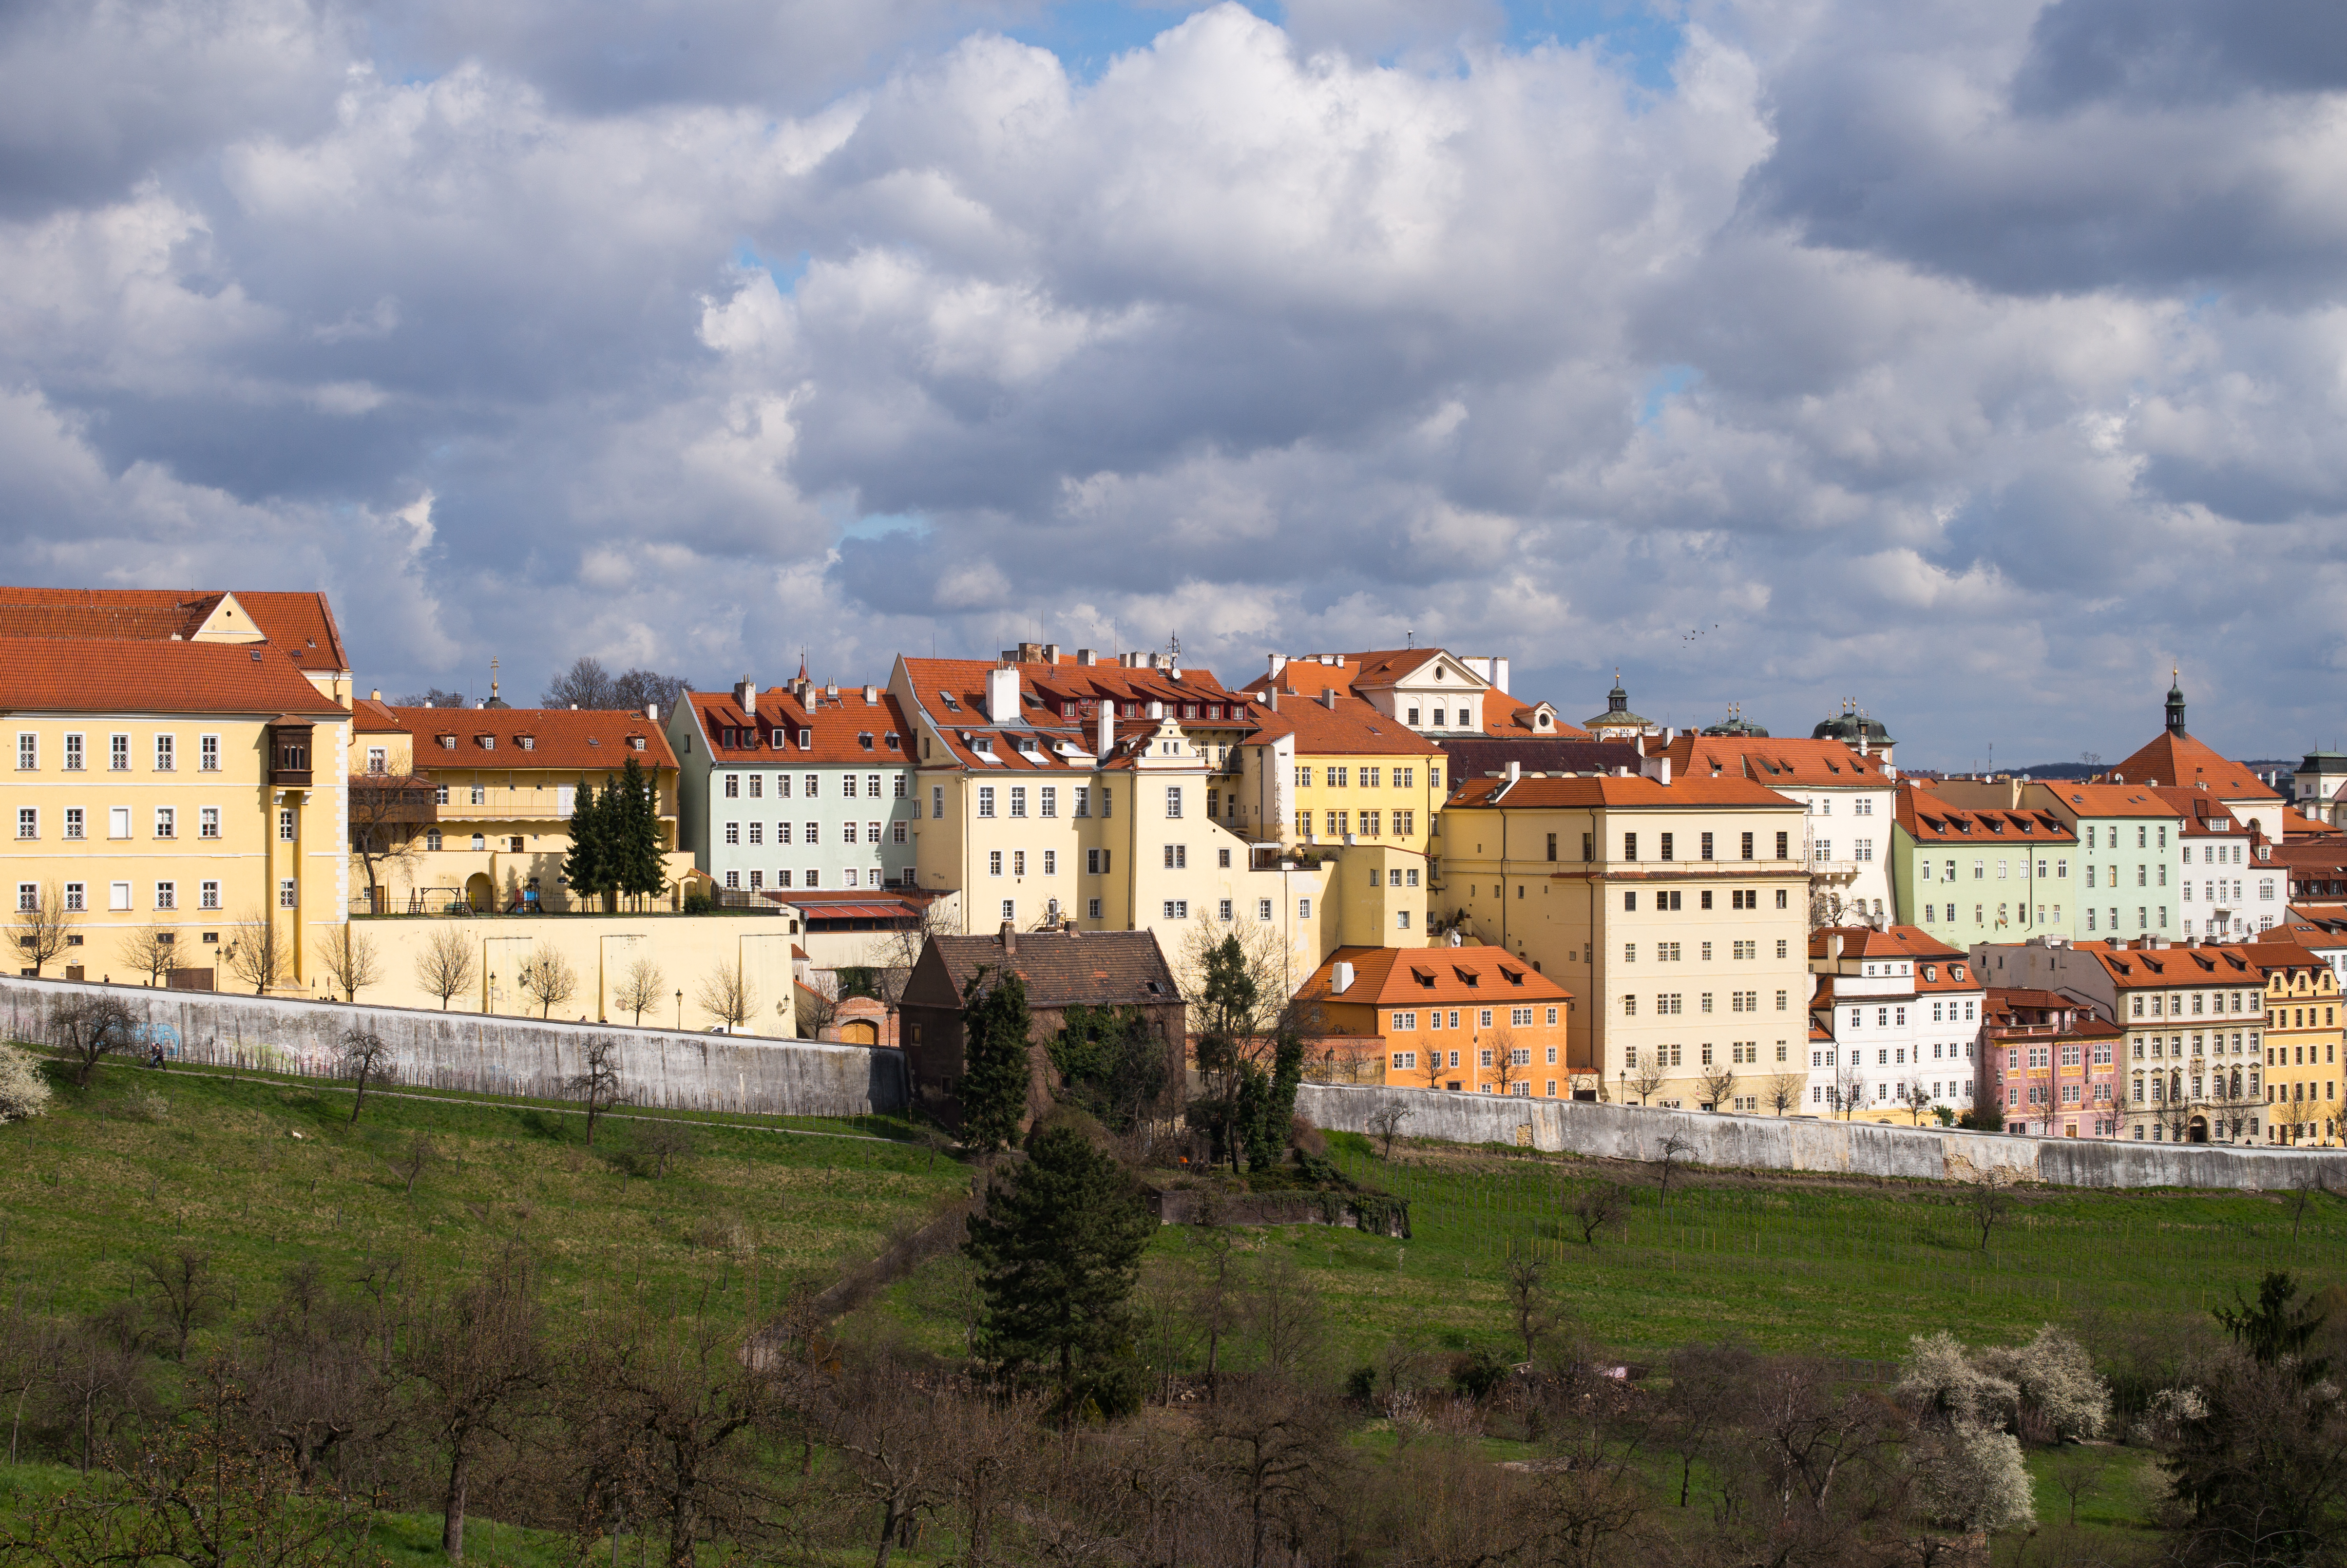
cloudy, hill, town, chateau, palace, orchard, city, cityscape, panorama, travel, village, europe, spring, park, castle, prague, garden, sunny, m, monastery, praga, 50, lightroom, raw, day, estate, republic, leica, 240, summilux, hradcany, czech, bohemia, praha, praag, prag, petrin, dng, strahov, human settlement